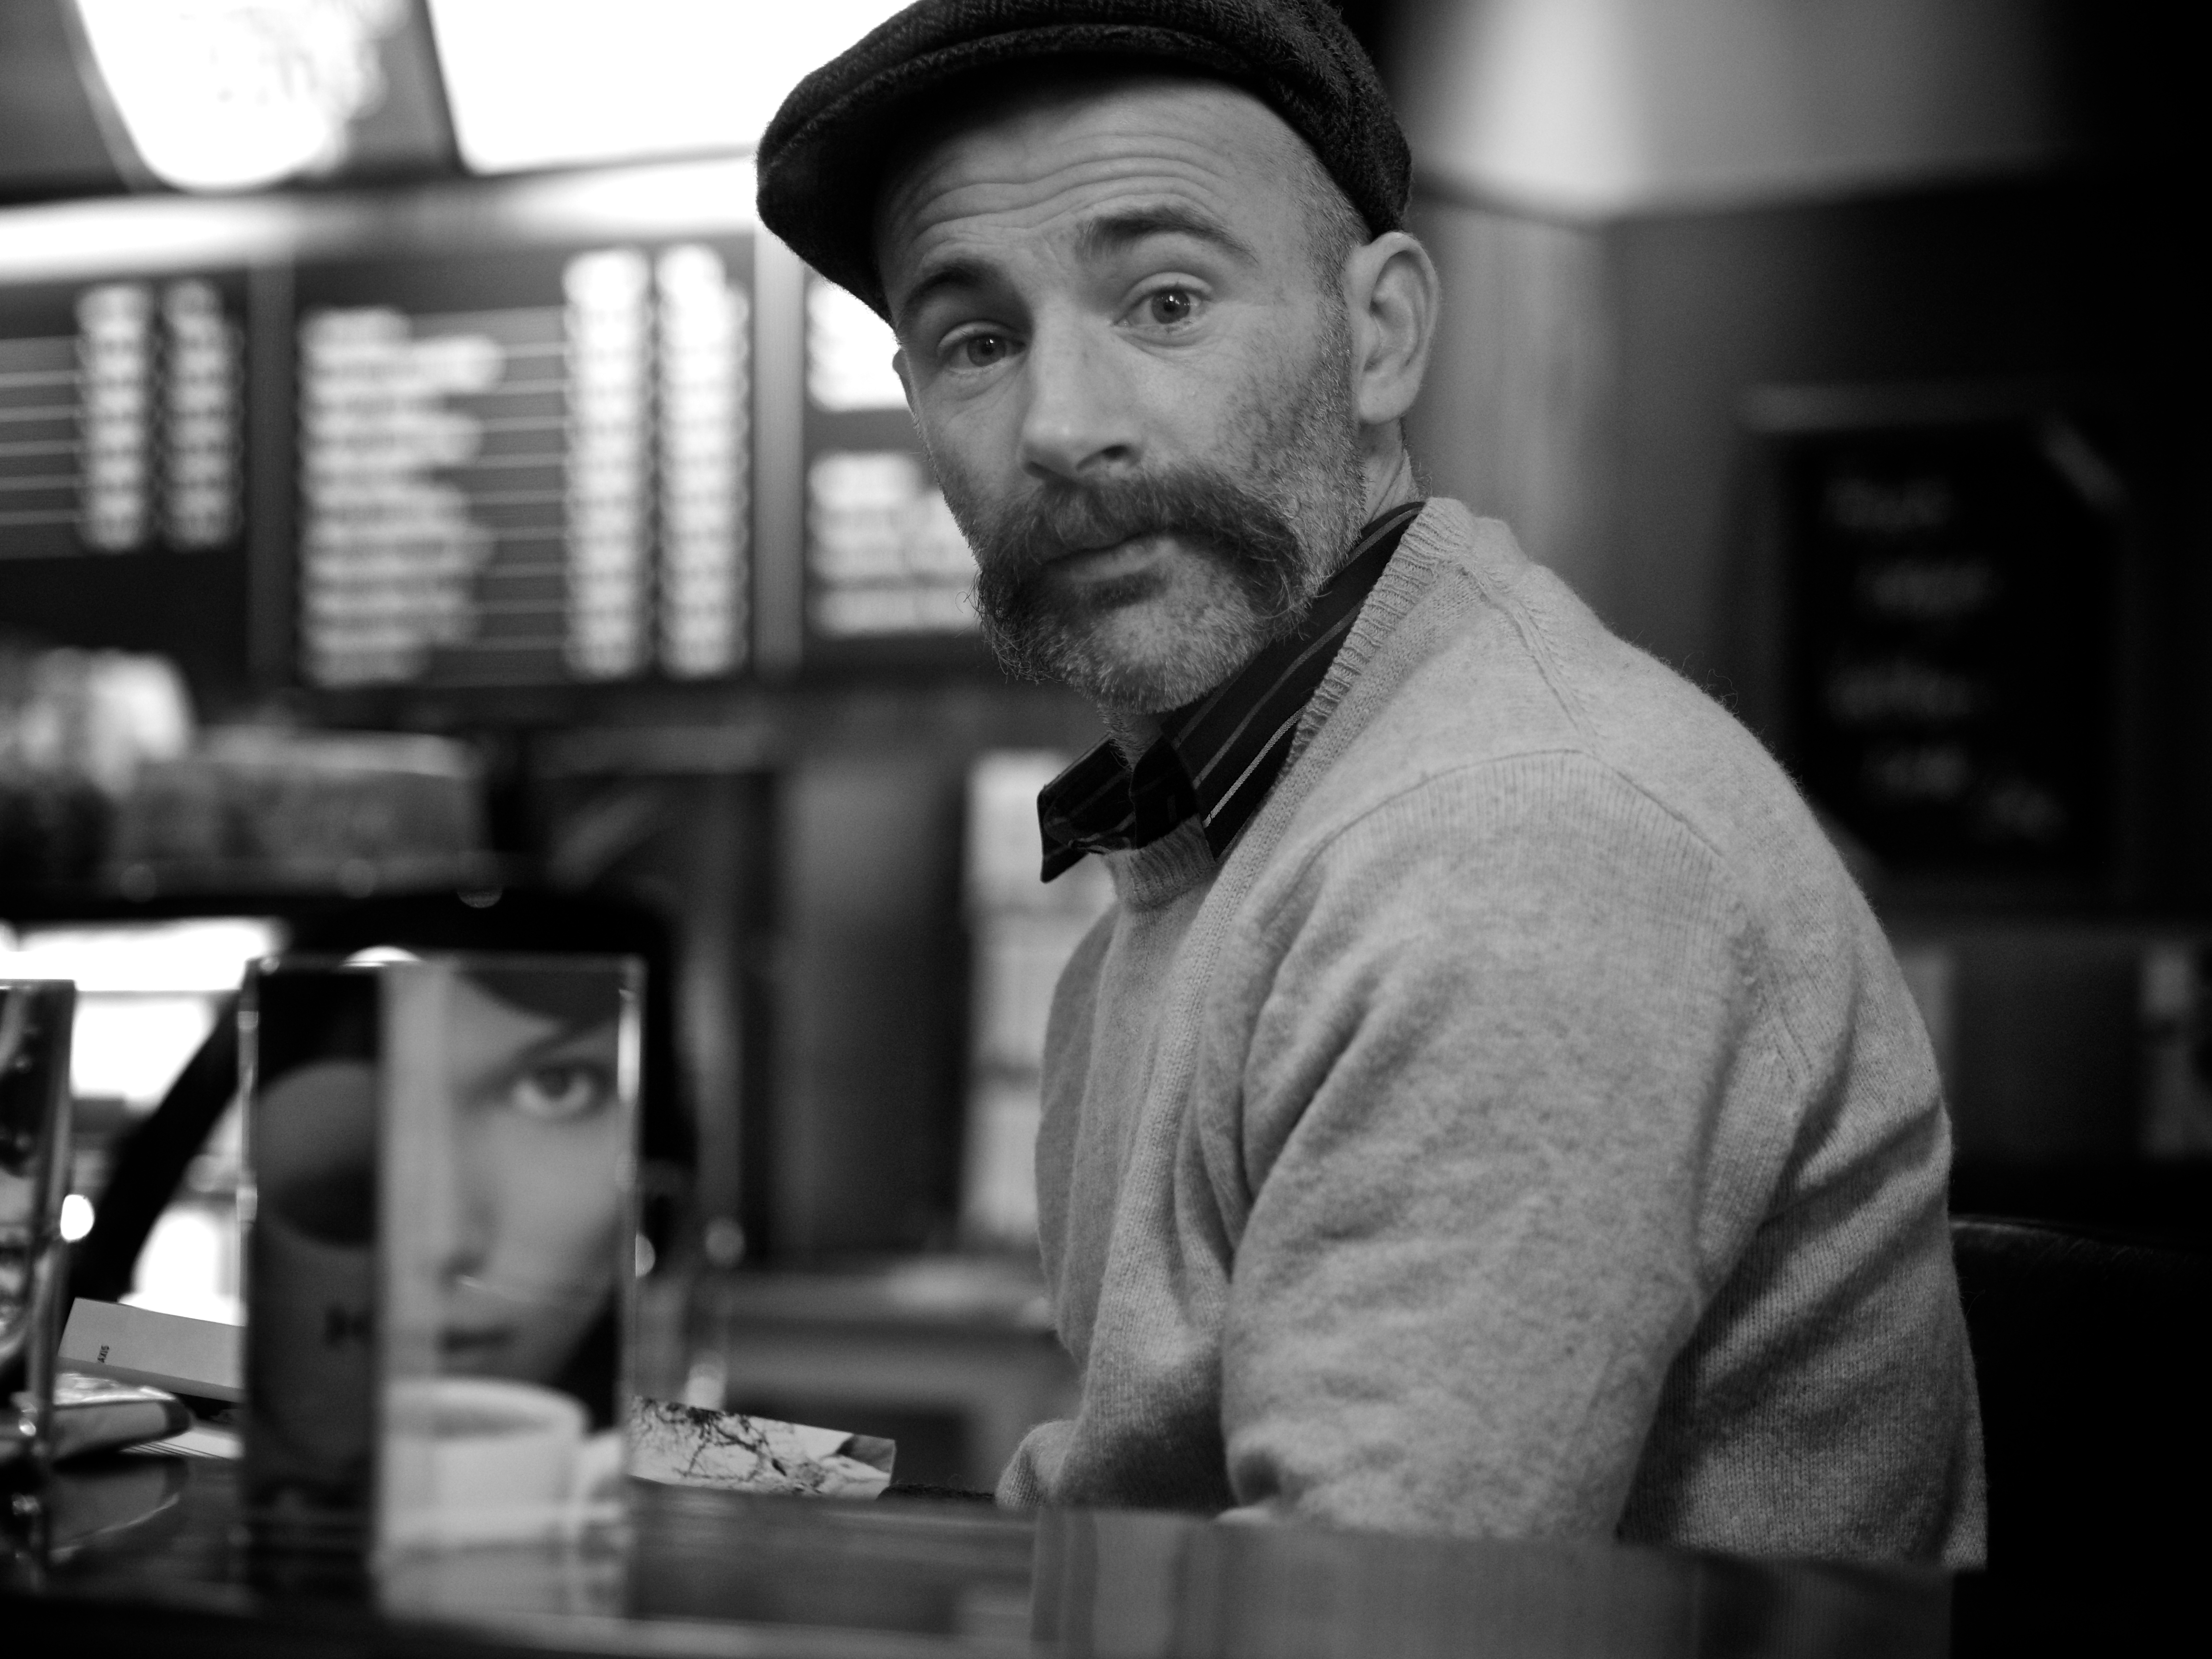
man, person, black and white, white, street, photography, ebook, training, profession, black, monochrome, streetphotography, flickr, thomas, video, glasses, olympus, omd, fuji, leica, monochrom, leuthard, hcb, thomasleuthard, monochrome photography, film noir, facial hair